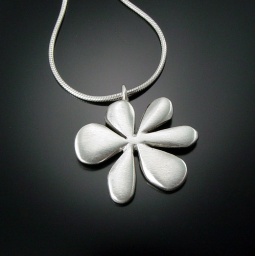
Sterling silver flower pendant by Philippa Roberts. The flower is 7/8 inch across and 7/8 inch high on a 16 inch chain. $95